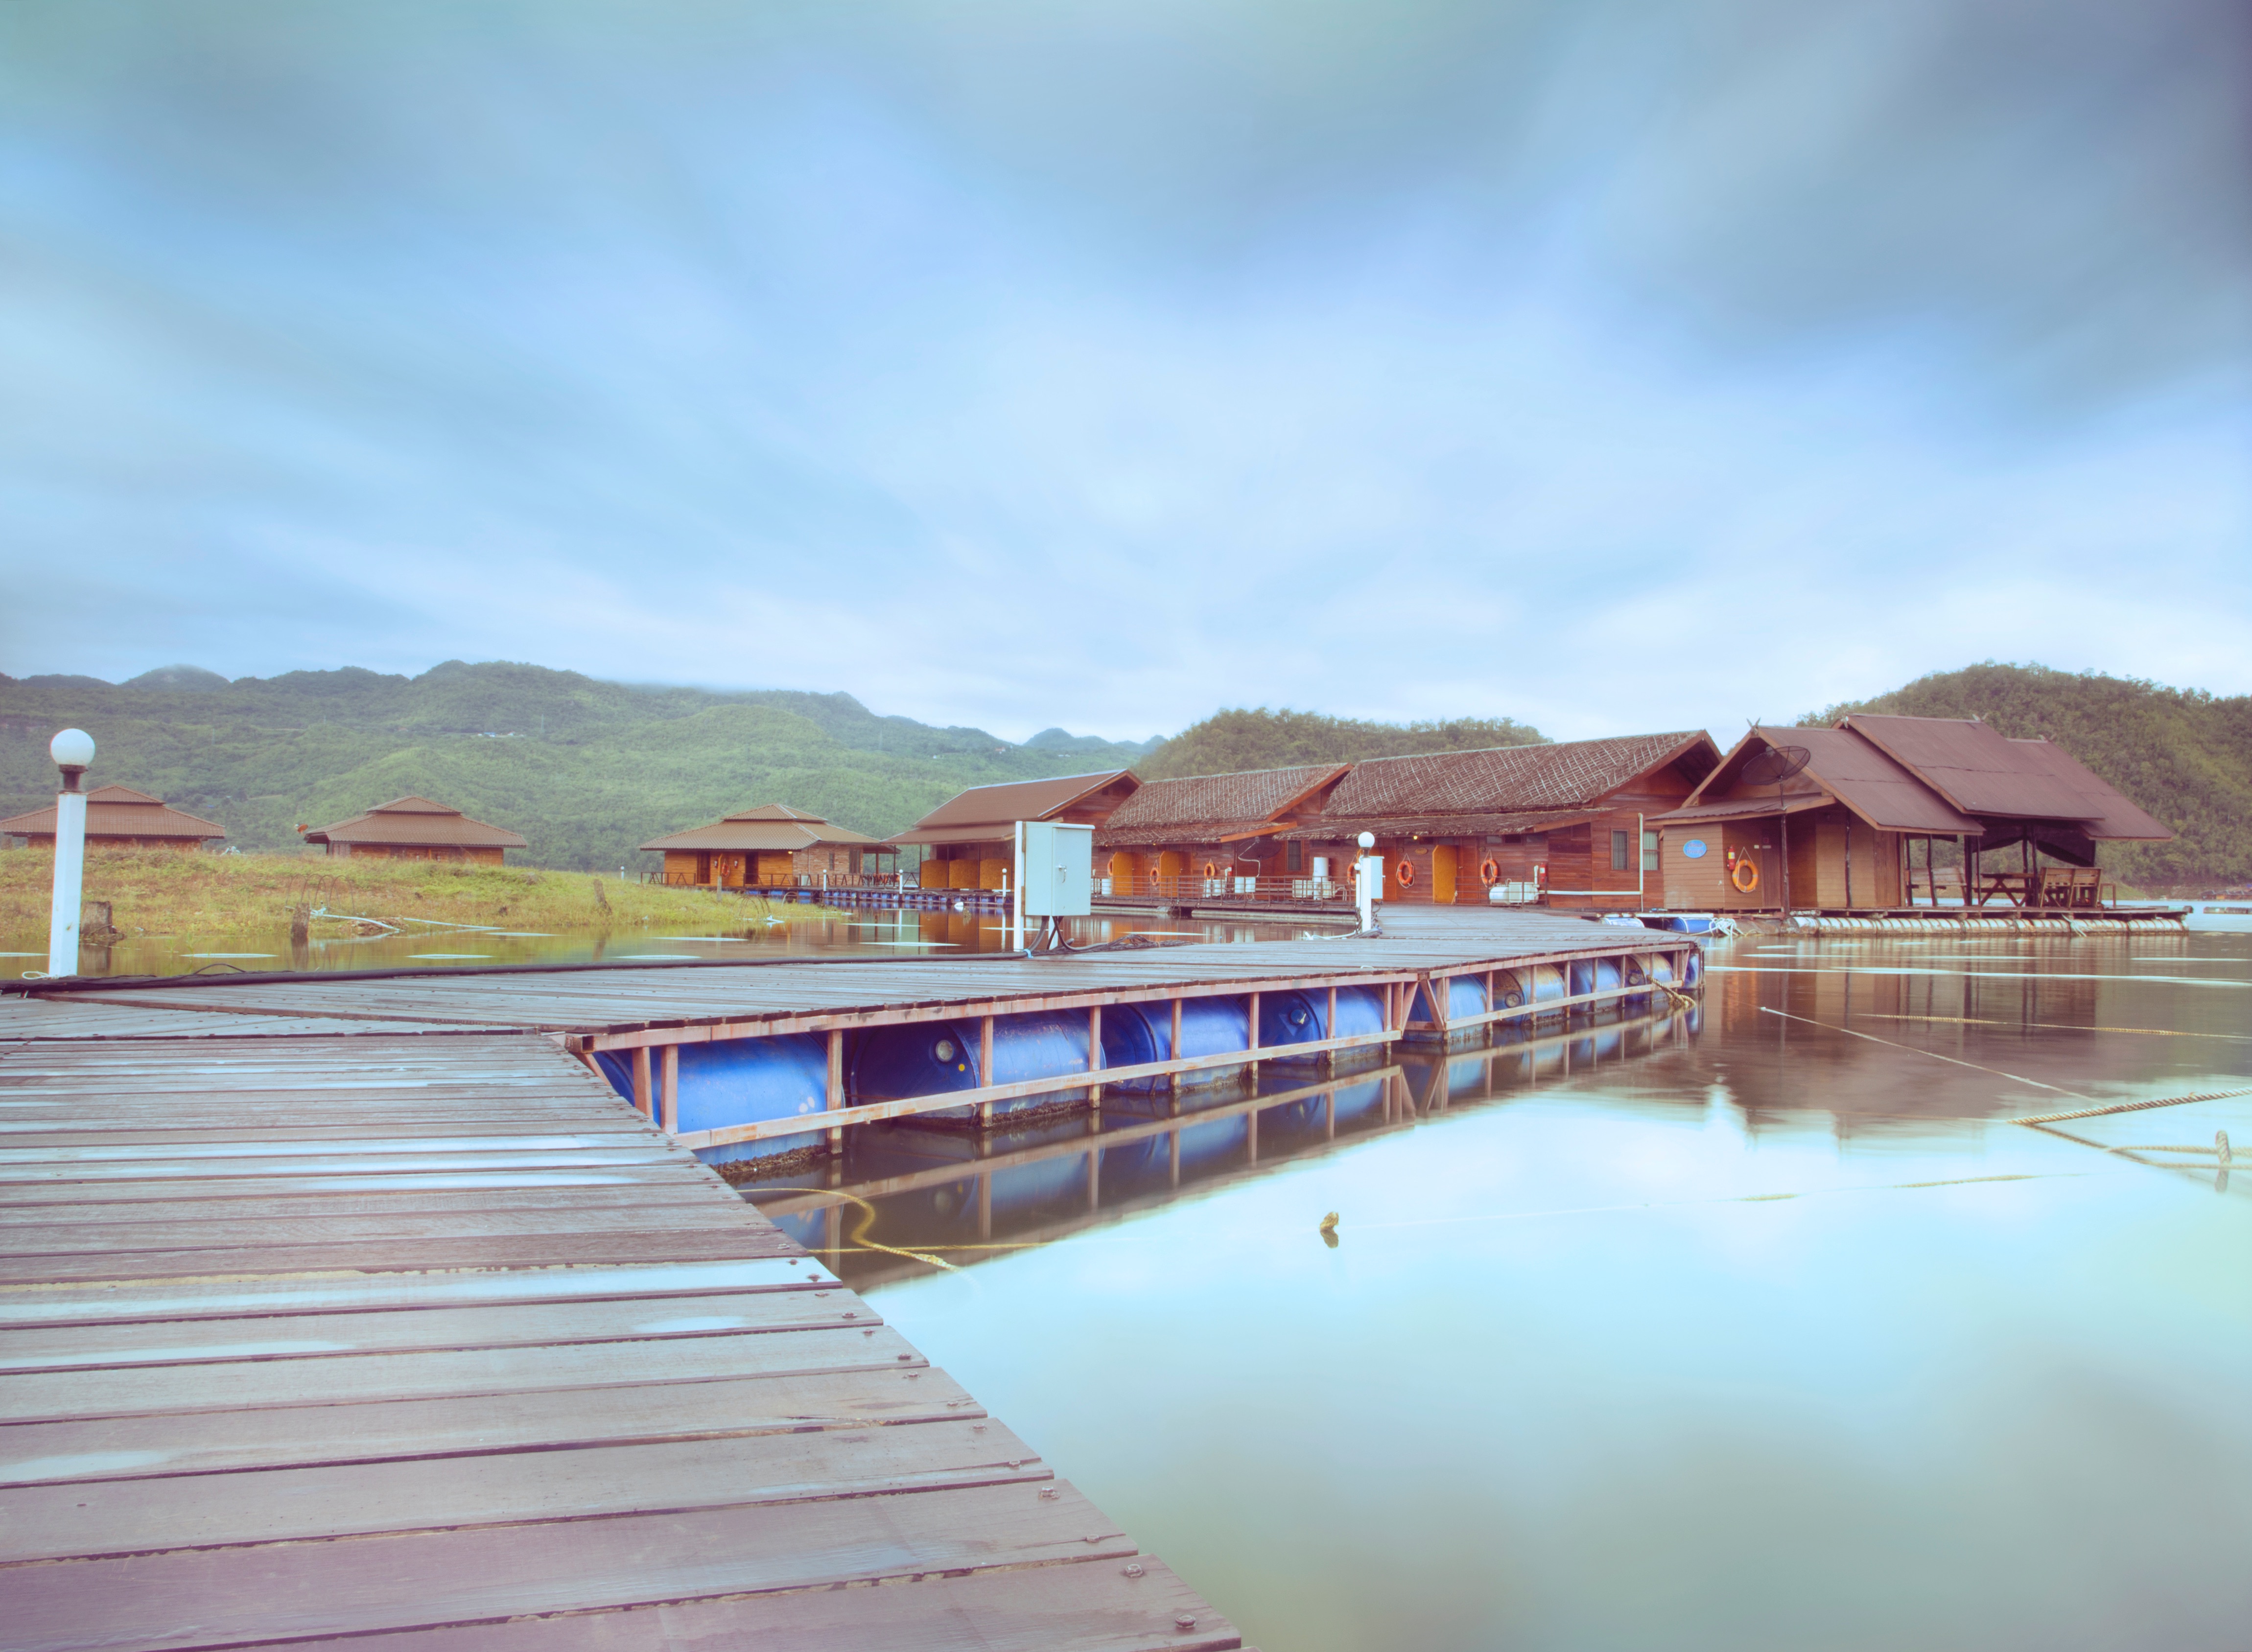
beach, sea, water, dock, shore, pier, vacation, reflection, vehicle, bay, reservoir, waterway